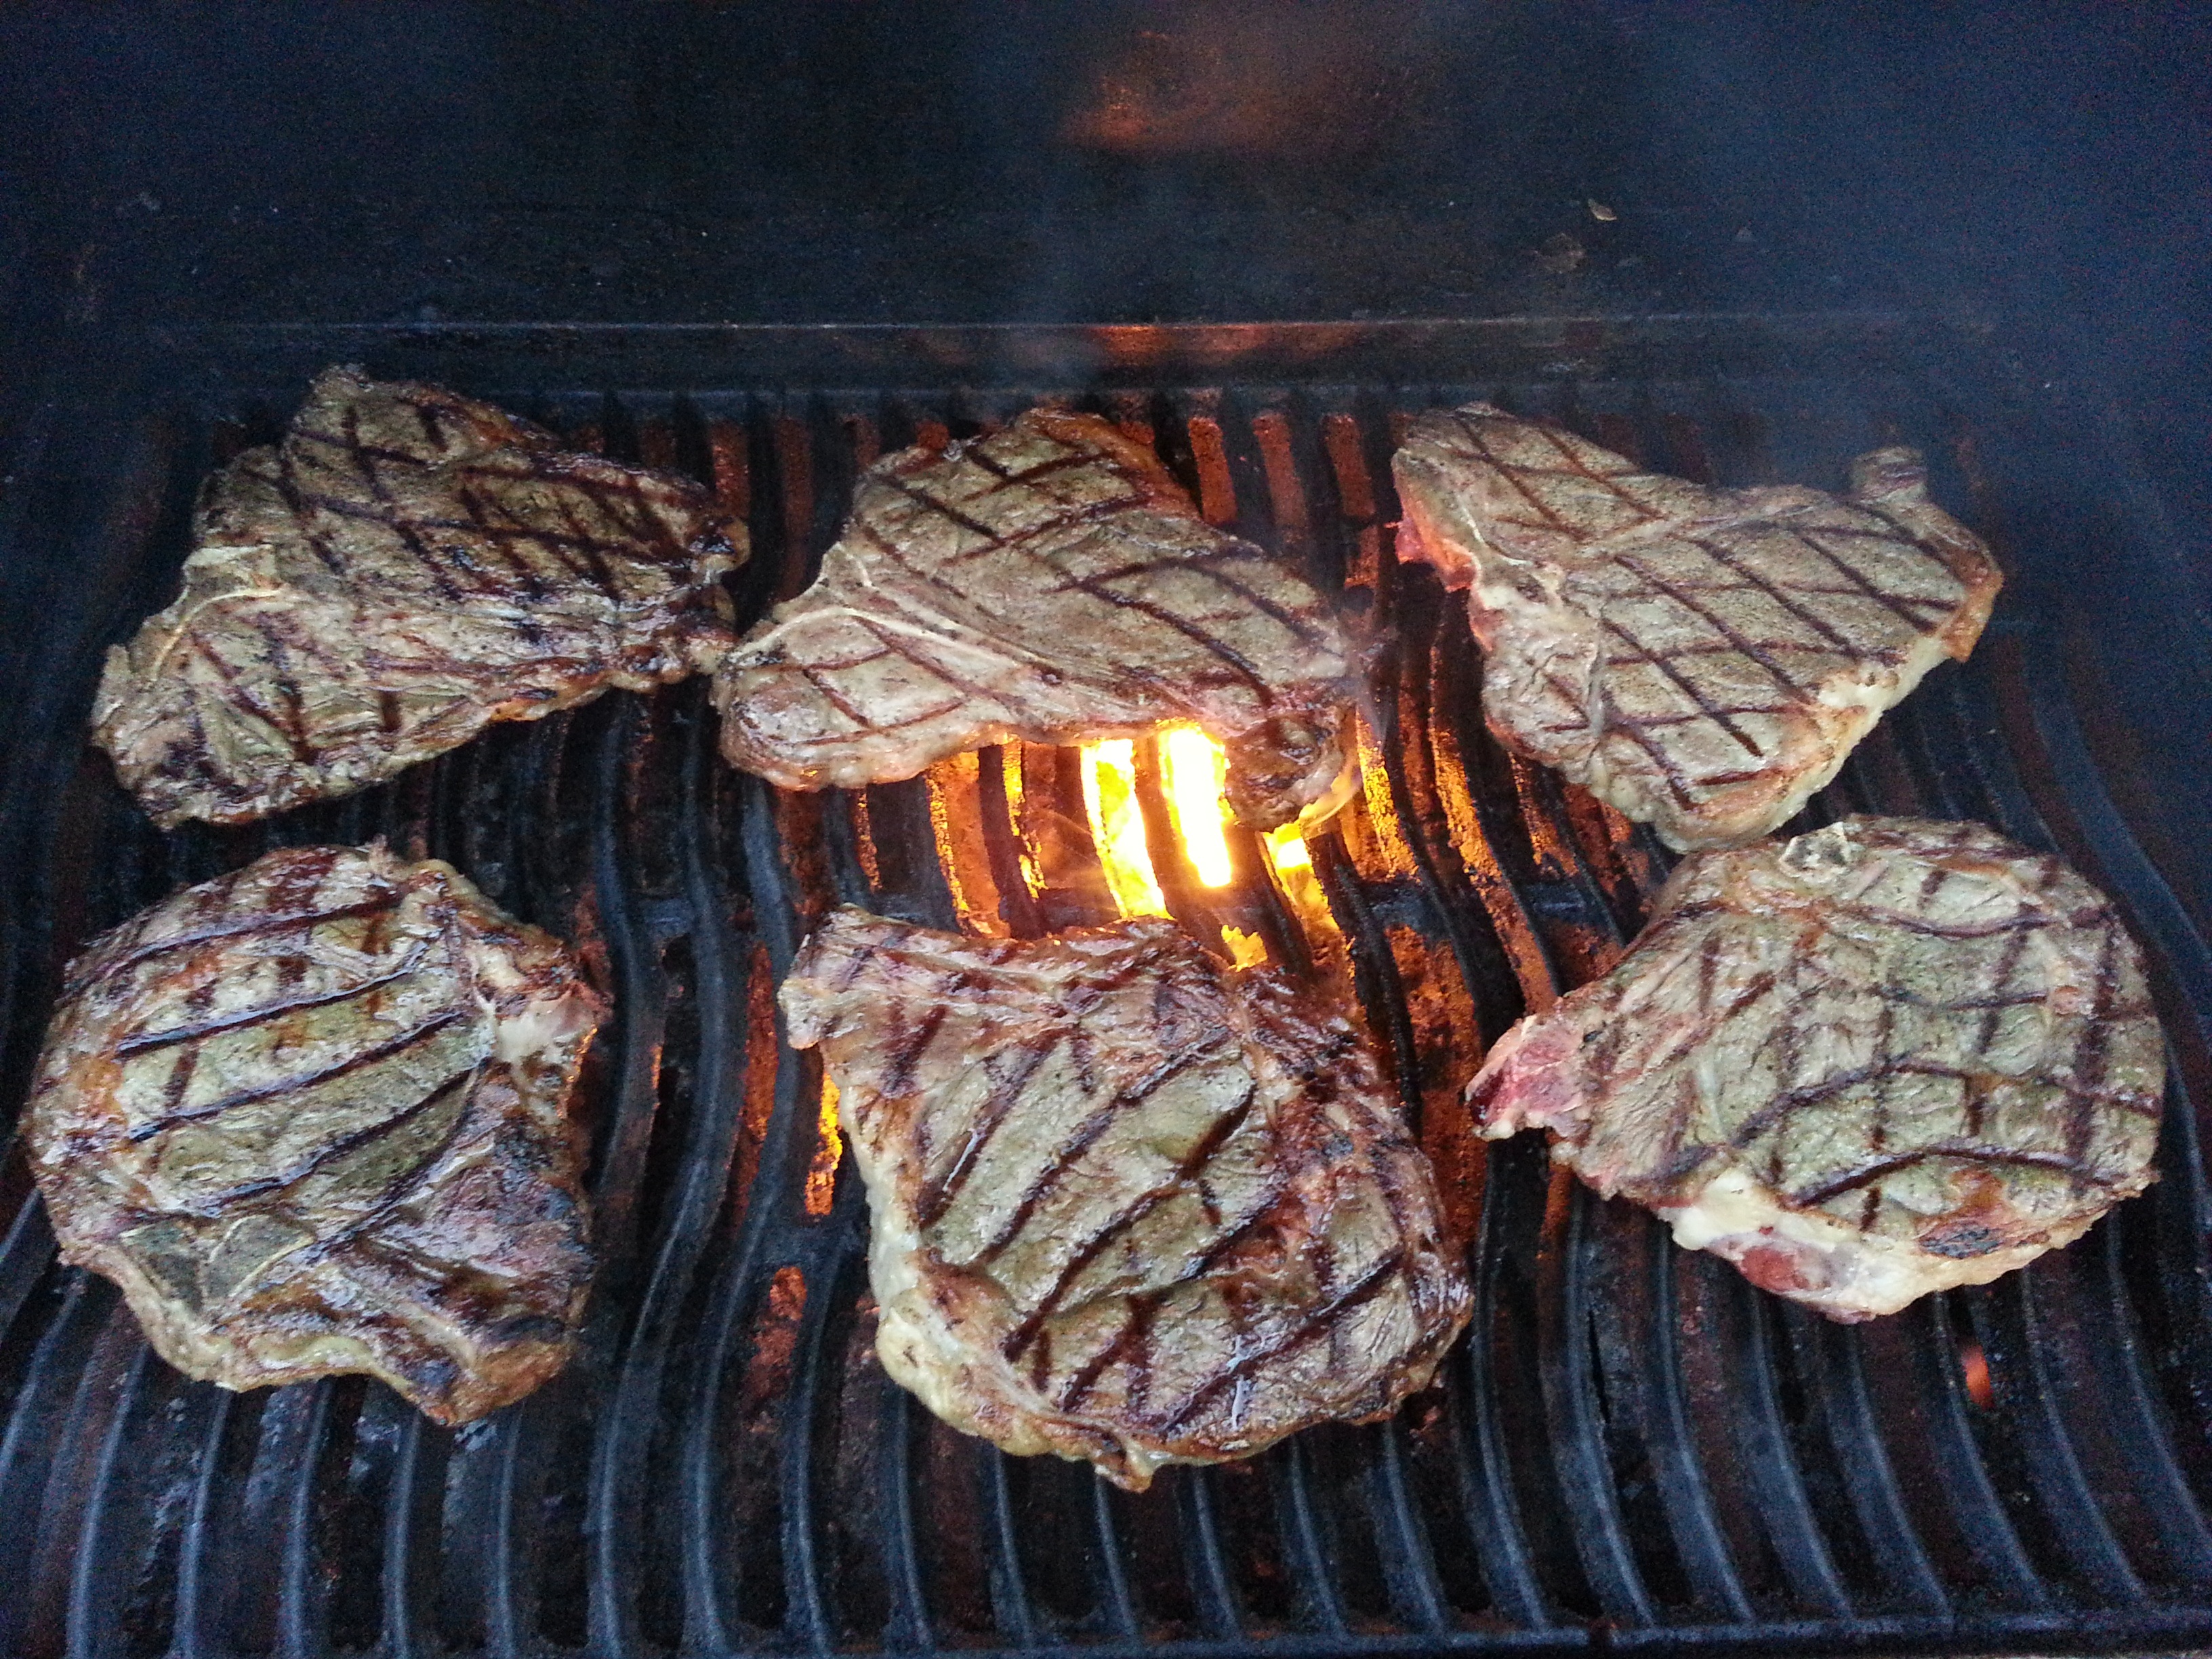
grilling, meat, food, dish, wood, still life, outdoor grill, barbecue grill